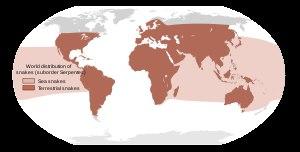
Une morsure de serpent est une blessure occasionnée par un serpent, résultant généralement de la pénétration des crochets de cet animal dans le corps, pouvant s'ensuivre d'une envenimation. Bien que la majorité des espèces de serpents ne soient pas venimeuses et étouffent leurs proies par constriction plutôt qu'en les paralysant avec leur venin, on trouve des espèces de serpents venimeux sur tous les continents à l'exception de l'Antarctique. Les serpents mordent pour chasser et attraper leurs proies, mais également pour se défendre. En cas de morsure, il est souvent difficile d'identifier si l'espèce impliquée était venimeuse ou non, et des précautions médicales doivent être prises.
La liste des animaux les plus mortels pour l'homme dans le monde tourne le cou aux préjugés et aux croyances populaires en raison de la mauvaise réputation historique dont souffrent certaines espèces animales alors que d'autres tuent des personnes pour défendre leur territoire, par autodéfense, par accident ou par comportement trophique, mais ont la réputation usurpée d'être moins dangereuses. Ainsi, sur environ 3 000 espèces de moustiques connues, moins d'une centaine, dites anophèles, transmettent la malaria mais sont responsables, dans les années 1990, de 400 à 900 millions de cas de fièvres, et entre 700 000 et 2,7 millions de morts par an. Les maladies transmises par ces insectes touchent plusieurs centaines de millions de personnes par an, handicapant et tuant surtout les plus vulnérables, ce qui fait de ces animaux les plus mortels pour l'homme.